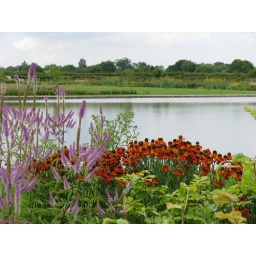
lake around the glass house